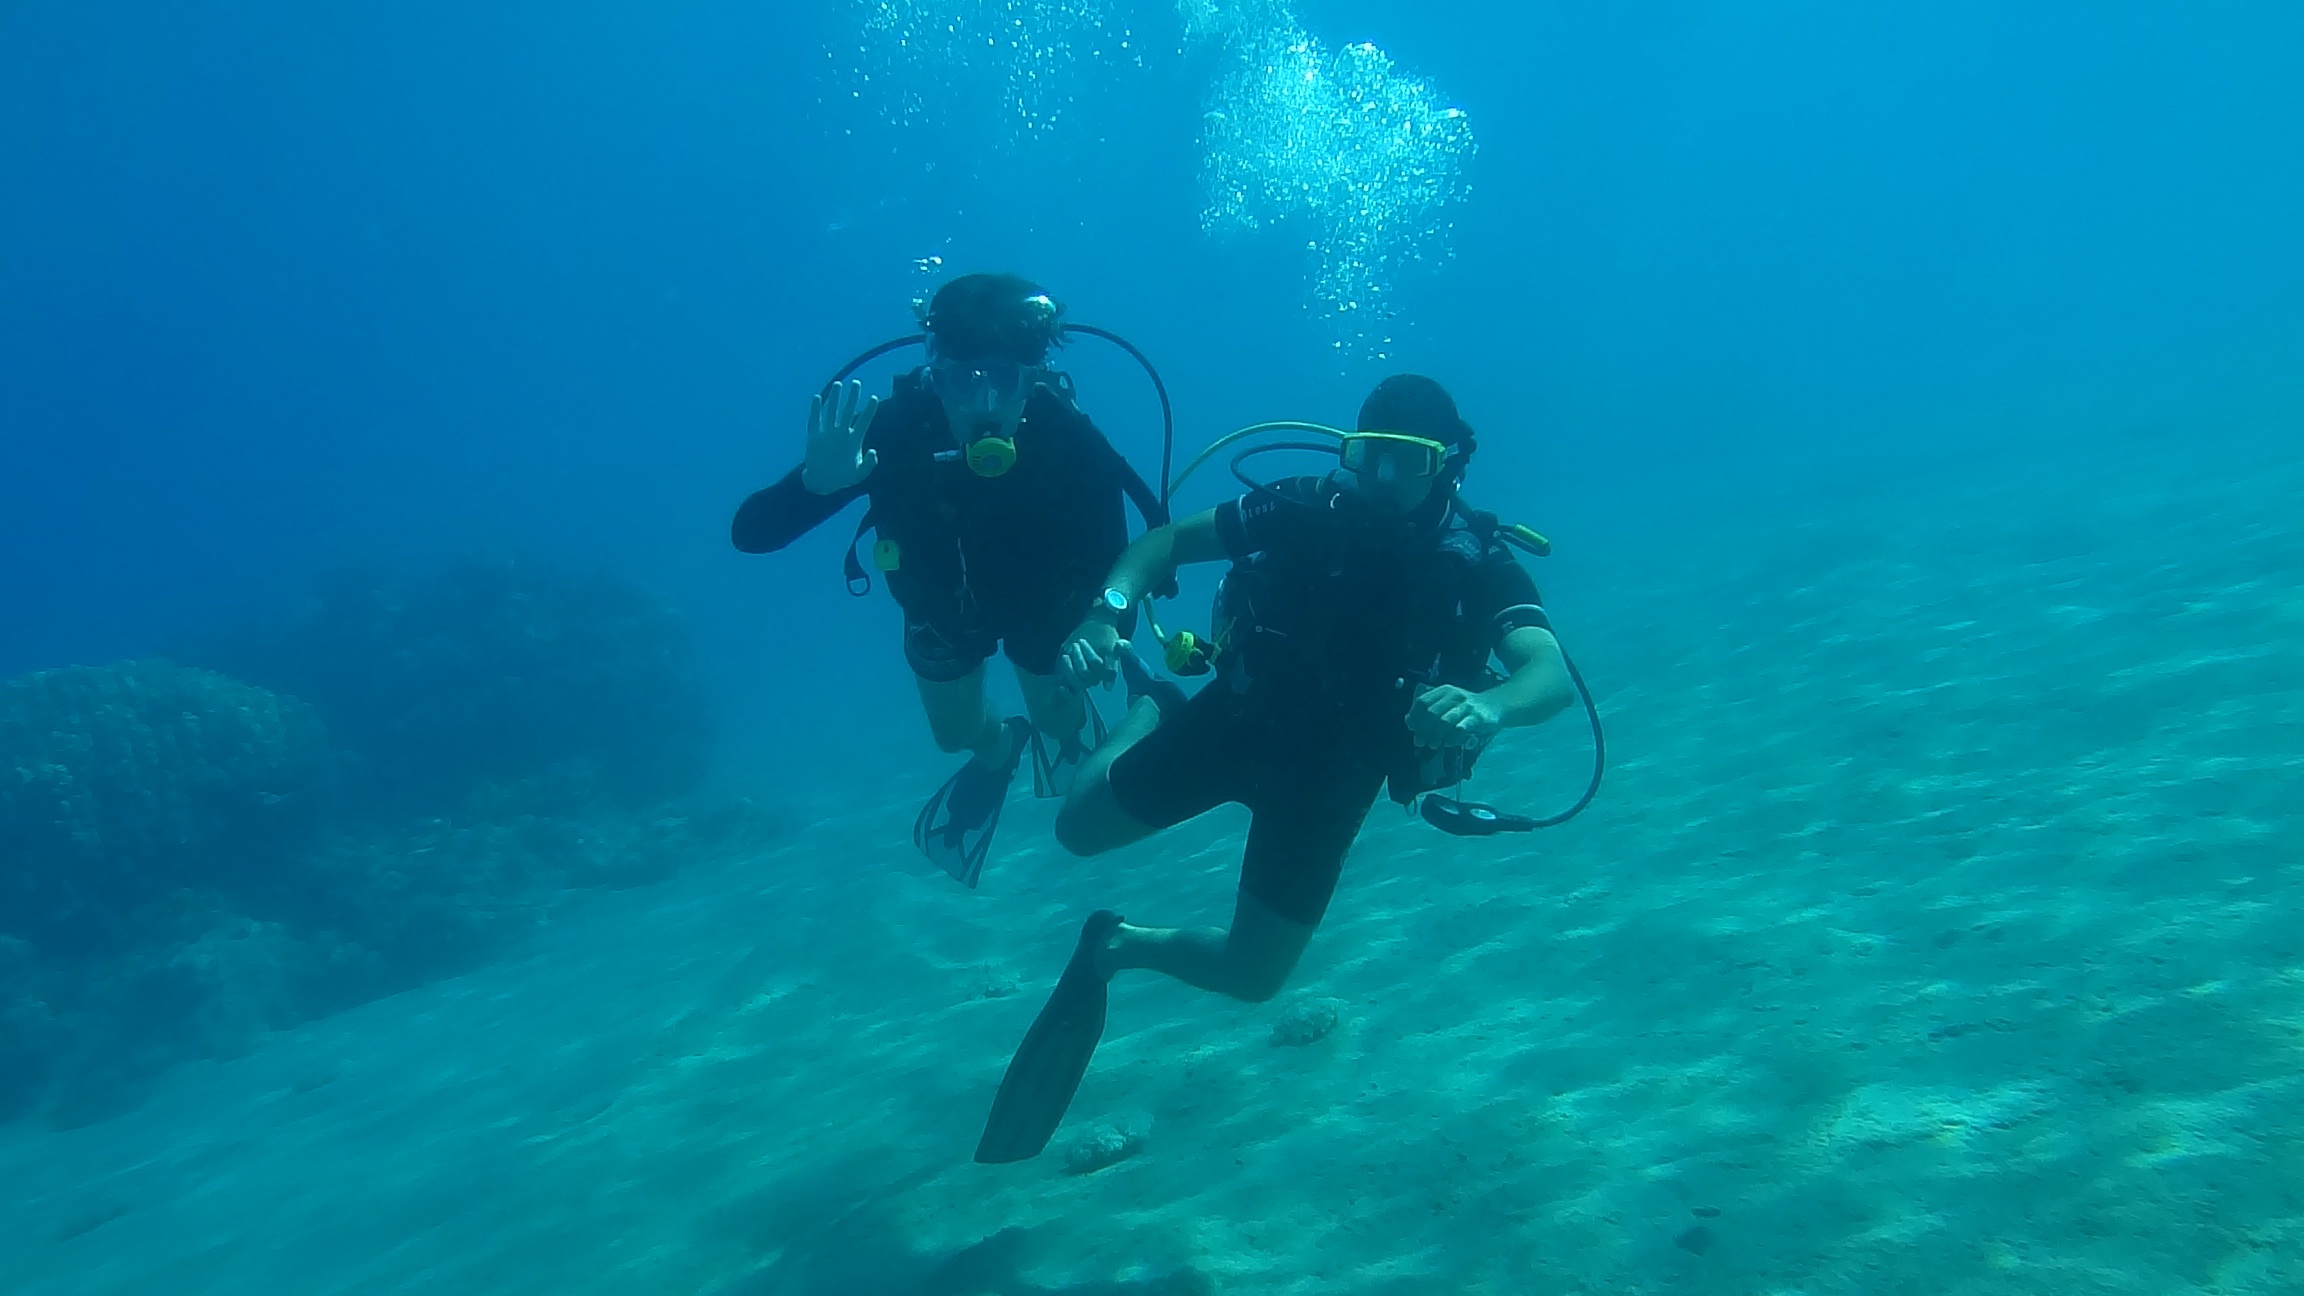
sea, water, ocean, summer, recreation, diving, underwater, biology, blue, fish, swimming, dive, freediving, mask, sports, deep, marine, scuba, water sport, scuba diving, outdoor recreation, marine biology, underwater diving, divemaster